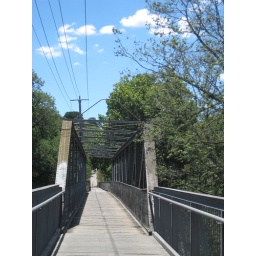
Bike bridge path over the Yarra river